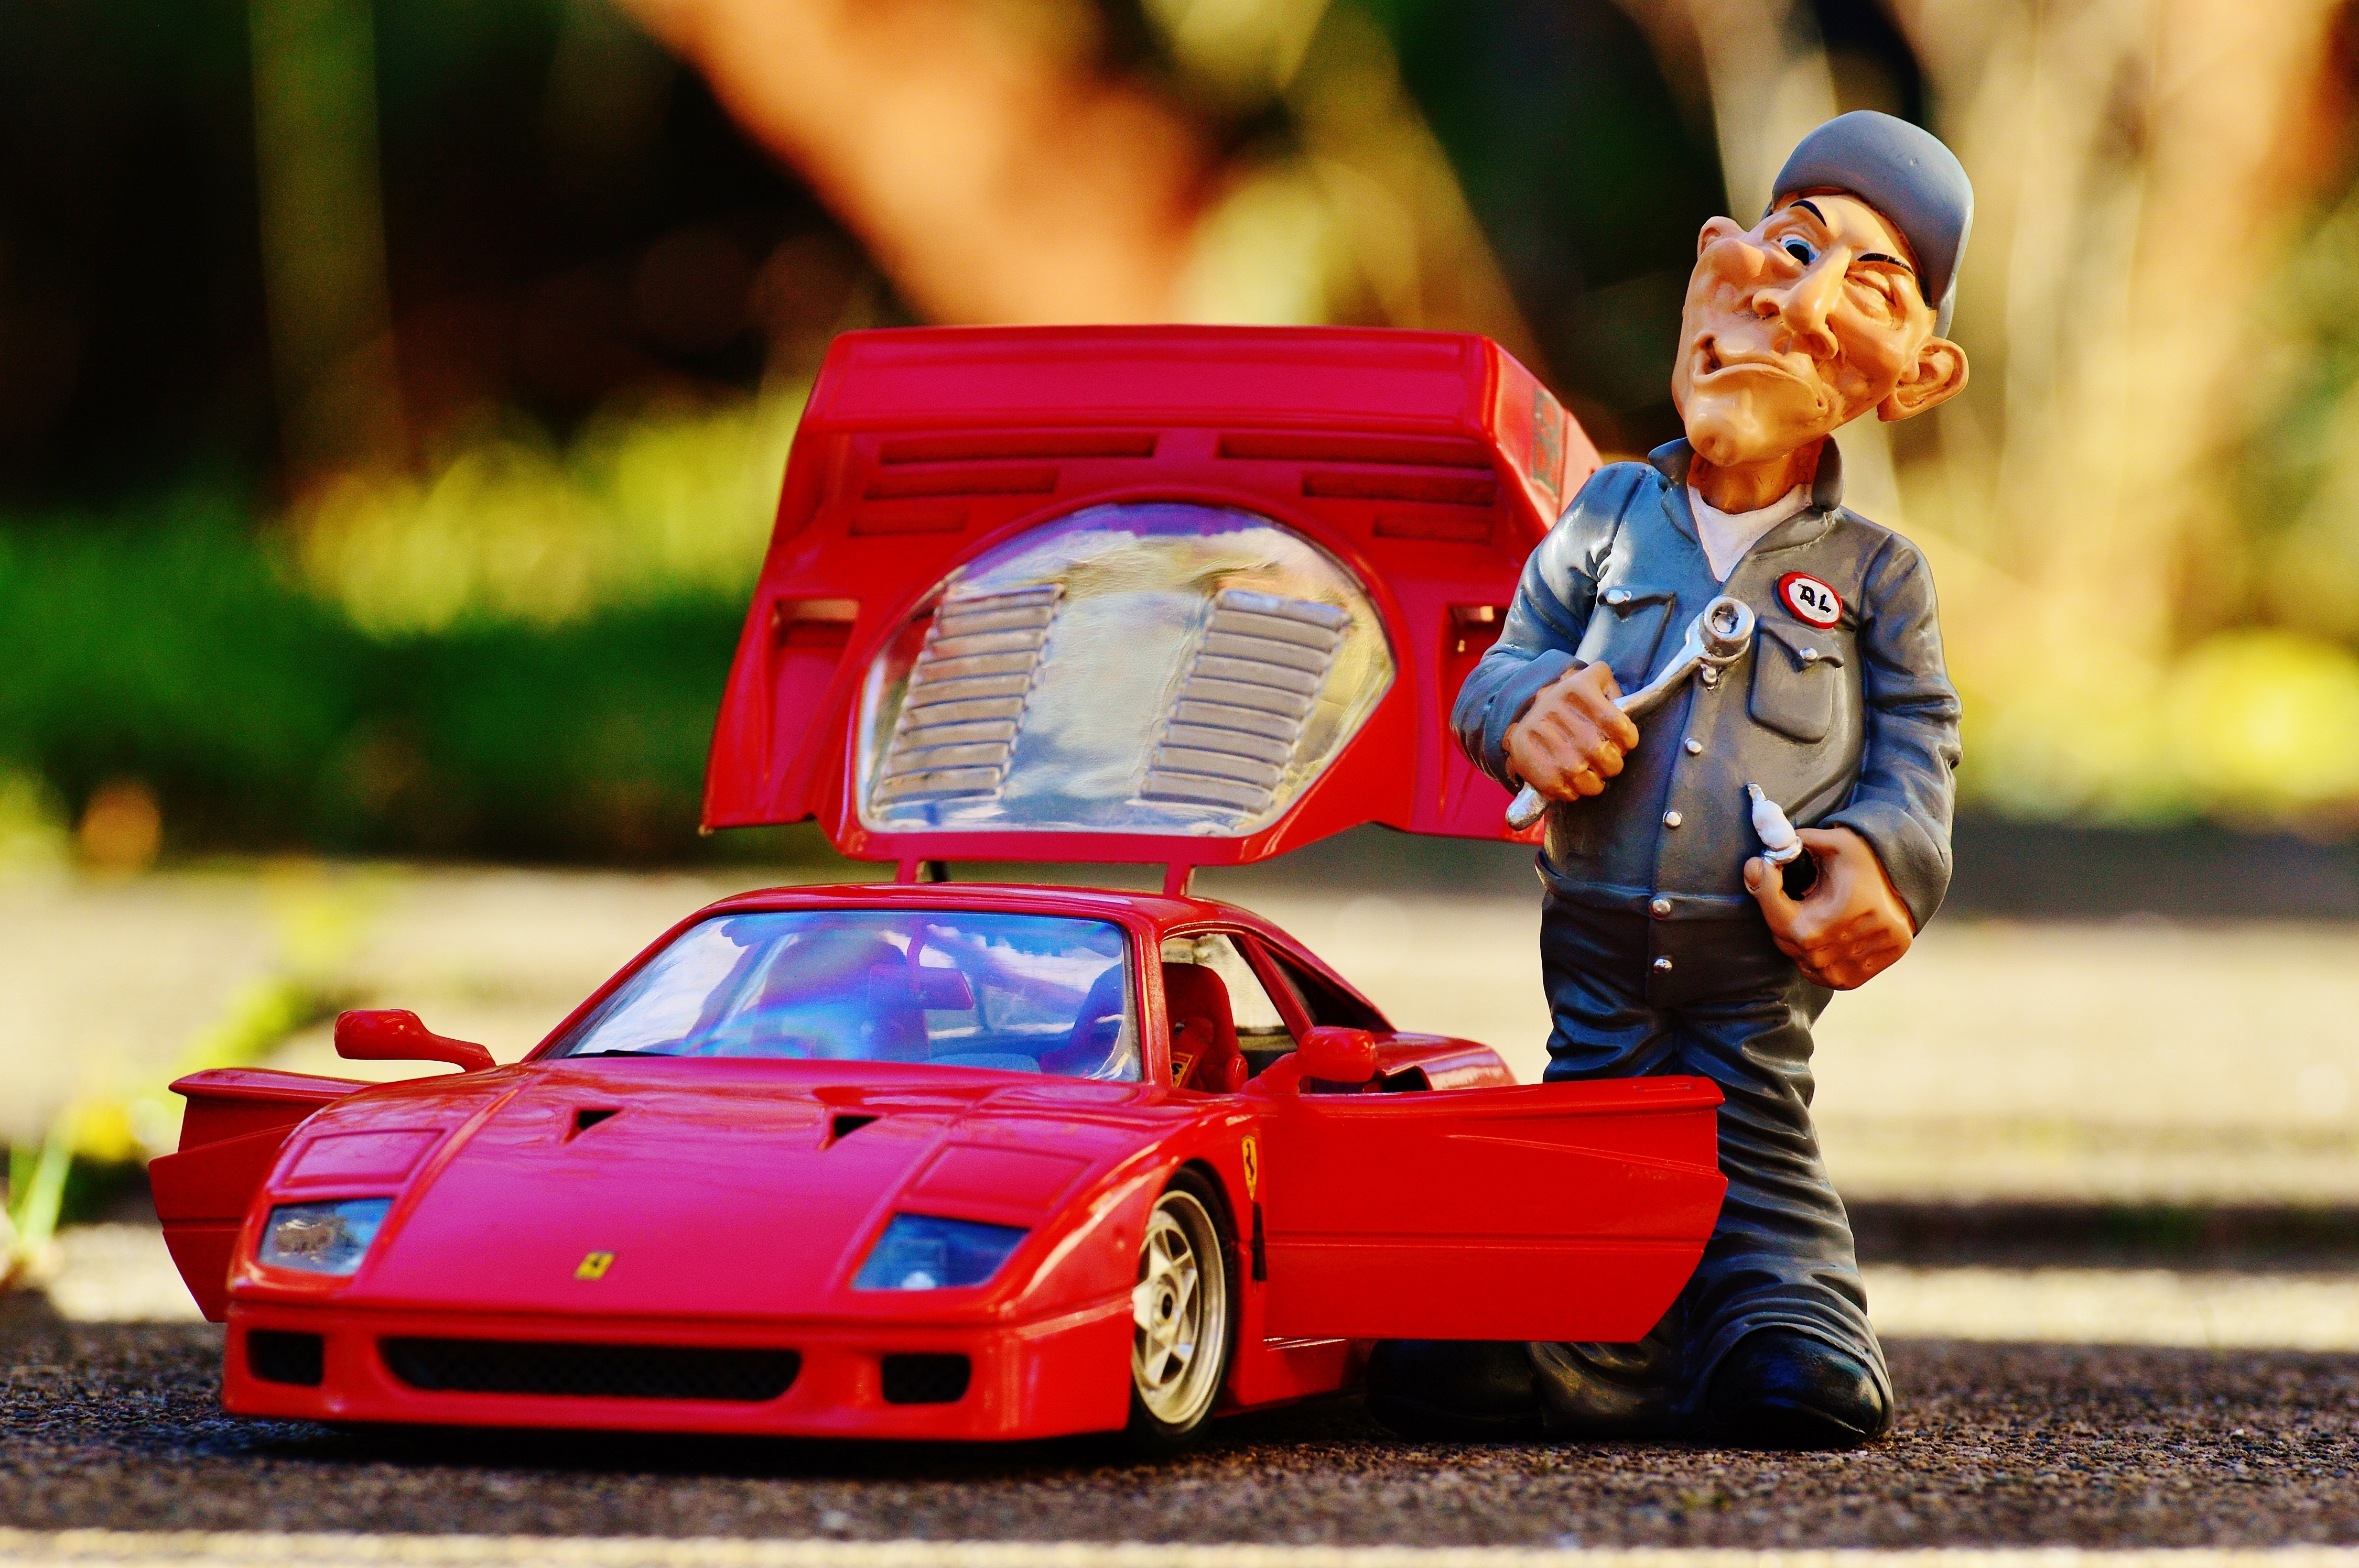
sport, car, repair, red, vehicle, drive, italy, auto, speed, sports car, race car, supercar, power, fun, figure, racing, funny, ps, expensive, ferrari, fast, dare, mechanic, racing car, car racing, model car, front view, land vehicle, automobile make, luxury vehicle, ferrari spa, ferrari f40